Great Hall of the People

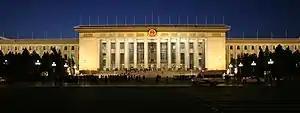
Façade of the Great Hall of the People at night.

Designed to symbolize the national unity and ethnic equality of the nation, the Great Hall embodied the new Chinese character of time in its features, proportion and details. The building covers of floor space, it is in length and in width. The centre's highest point reaches . At the eaves of the main gate hangs the national emblem of the PRC.